Total operating characteristic

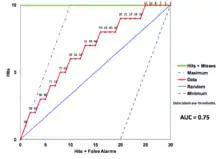
TOC curve with medium accuracy at all thresholds.

This TOC curve exemplifies an instance in which the index variable has a medium diagnostic ability at all thresholds. The curve is consistently above the random line.